Question: Please indicate a possible affordance area of bicycle that can be used for sitting on
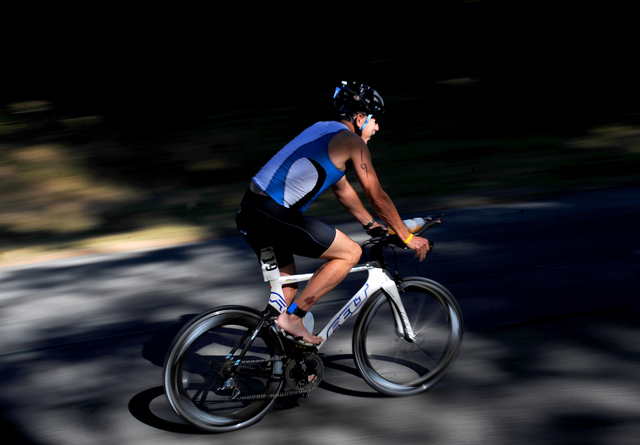
Answer: [237.902, 227.33, 282.333, 245.54]